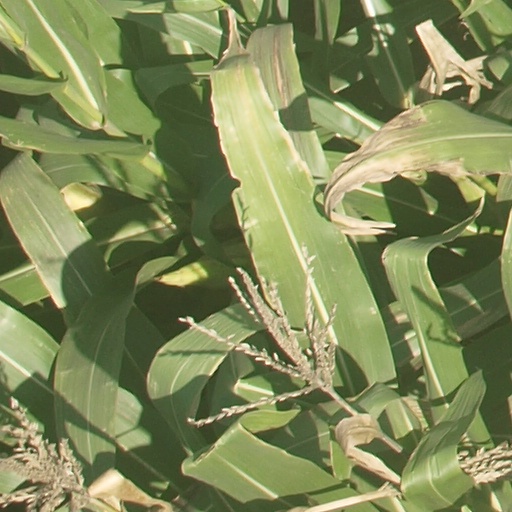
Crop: maize; corn